Describe the emotion expressed in this image:  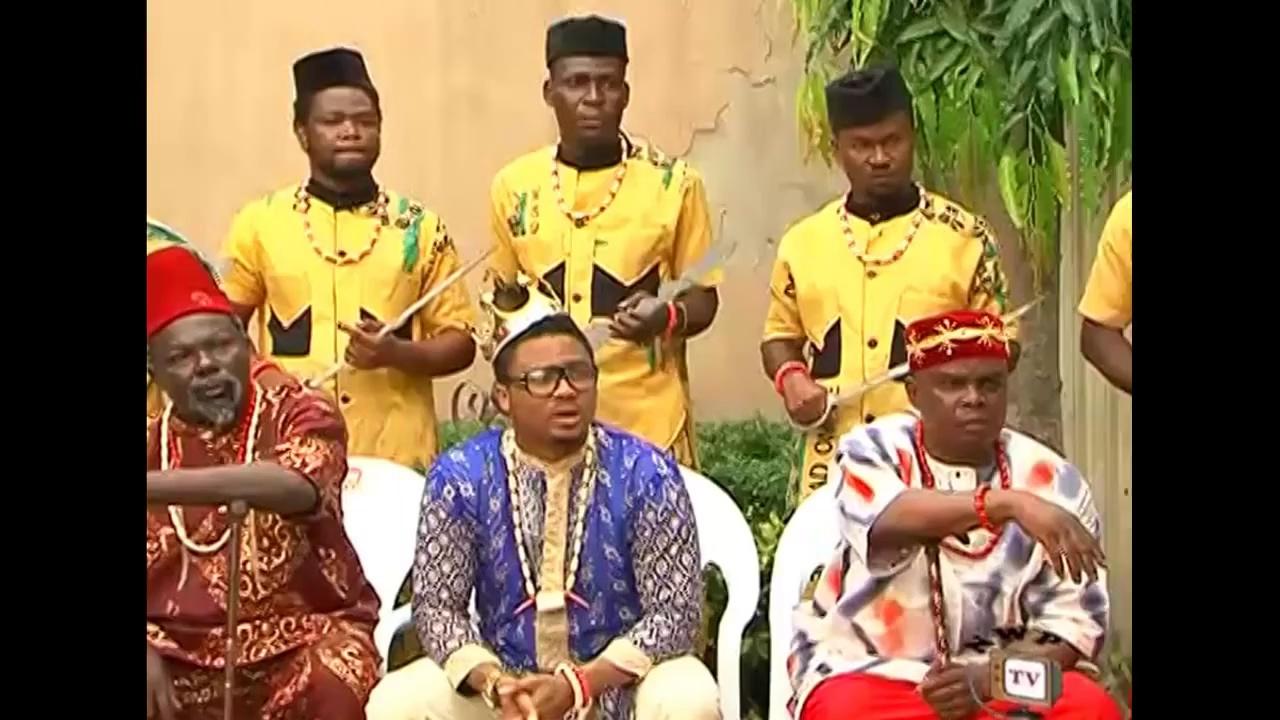
This person displays Fear, valence and arousal with moderate intensity.